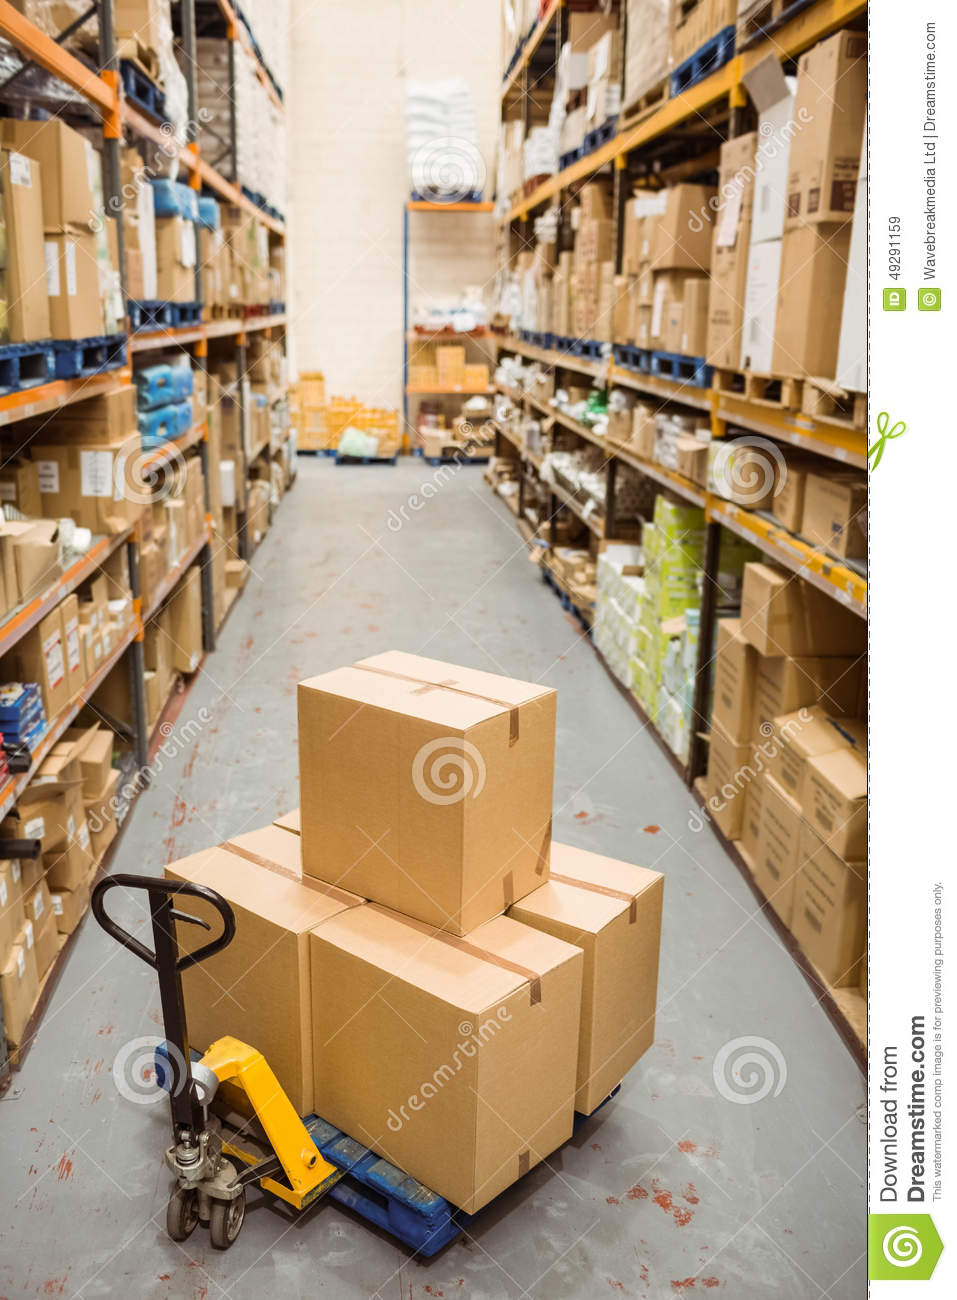
Label: cardboard